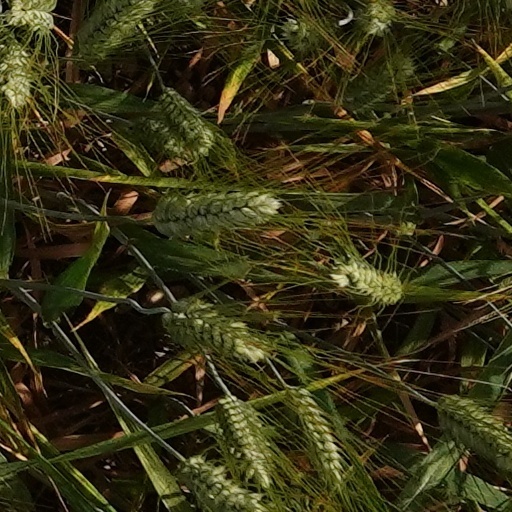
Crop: wheat